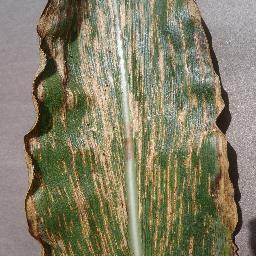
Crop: corn
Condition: (maize)_cercospora_spot_gray_spot